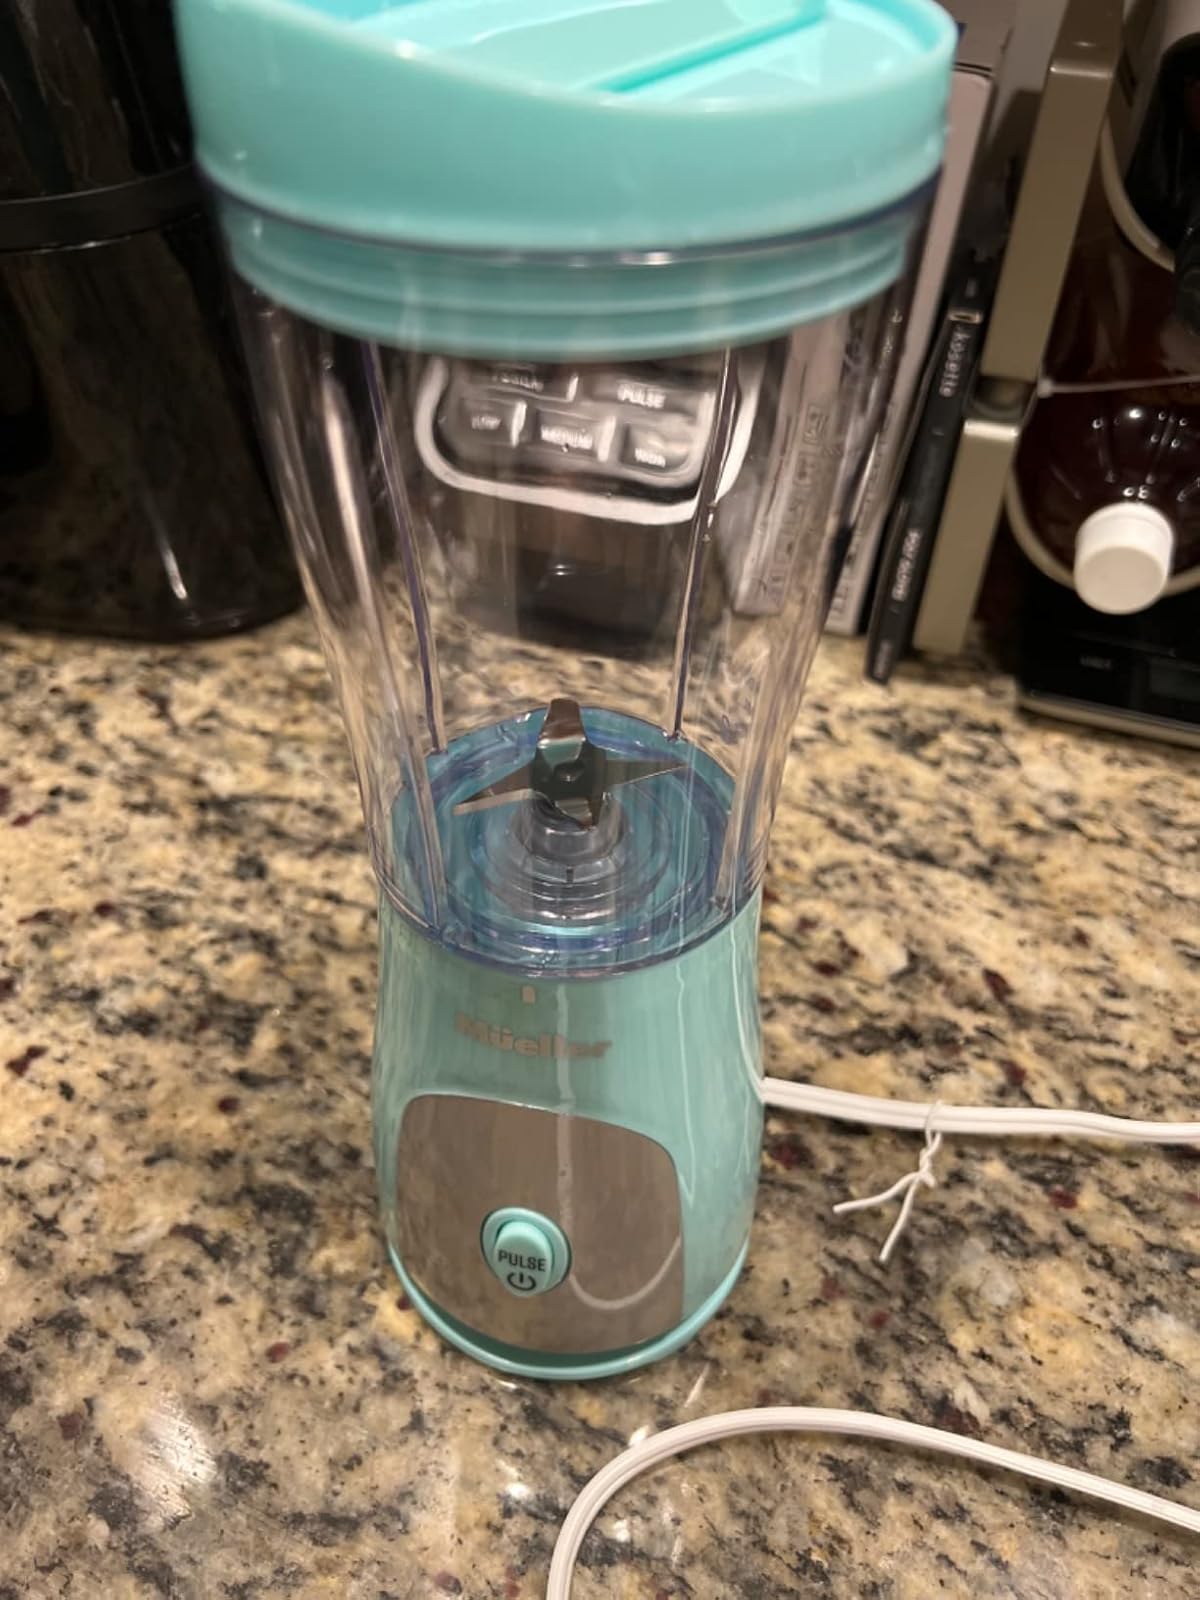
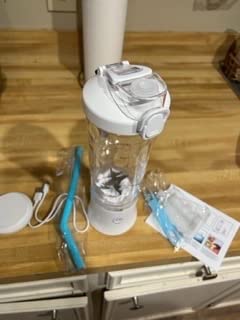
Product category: items_blender
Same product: no